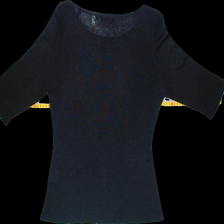
View: back
Type: Blouse
Category: Ladies
Brand: Isolde
Colors: Black
Material: 75%viscose 25%polyester
Pattern: Glitter
Size: L
Trend: No trend
Stains: No
Price range: <50
Recommended usage: Reuse